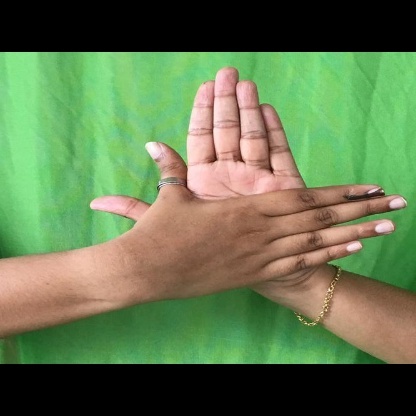
Mudra: Chakra